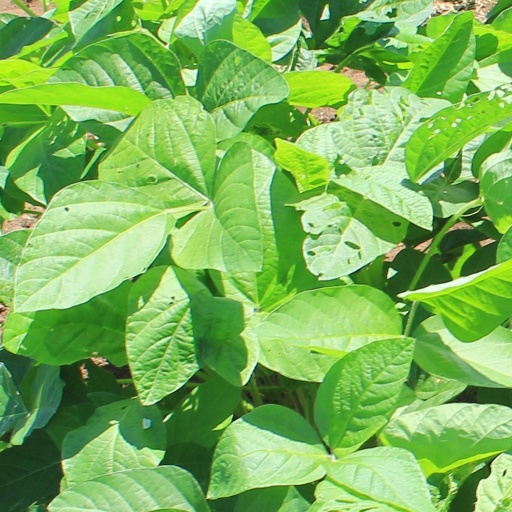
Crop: soybean